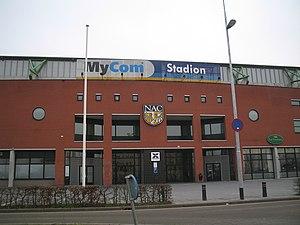
Le Rat Verlegh Stadion est un stade situé à Bréda, dans la province du Brabant-Septentrional, aux Pays-Bas.
Le Noad Advendo Combinatie Breda, plus communément appelé NAC Breda, est un club de football des Pays-Bas, situé à Bréda et évoluant en deuxième division néerlandaise. Il fut fondé le 19 septembre 1912.